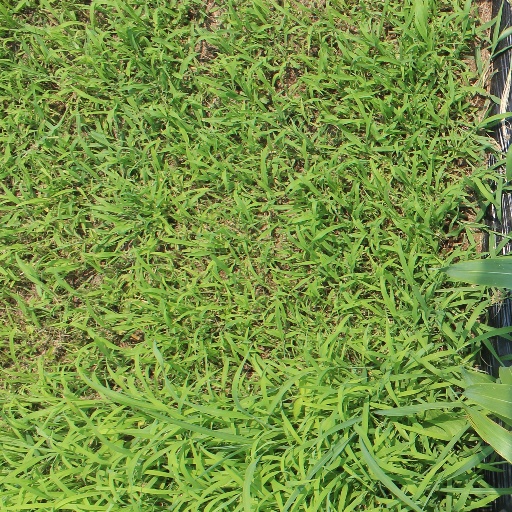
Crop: sorghum